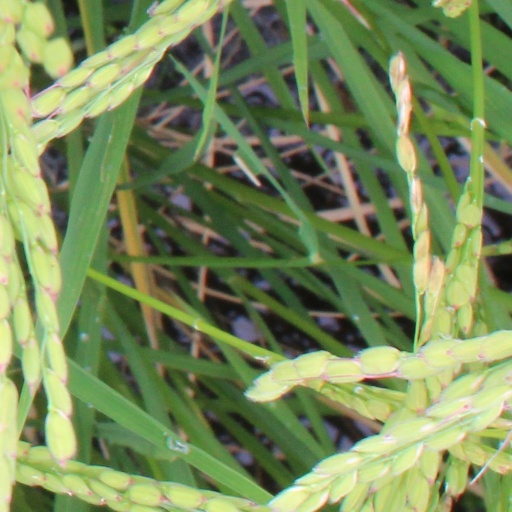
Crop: rice